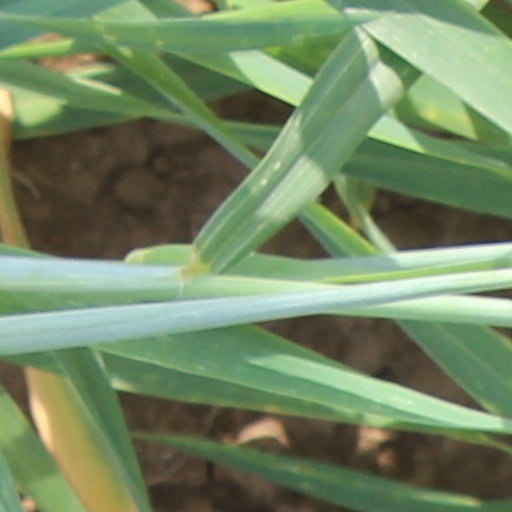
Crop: wheat